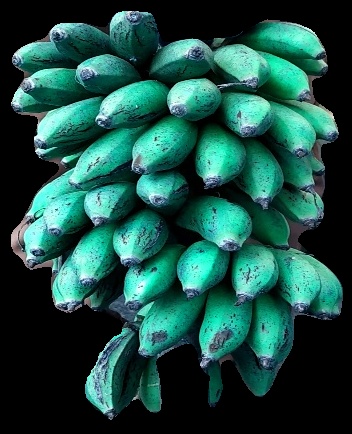
Variety: rasbale
Grade: grade3